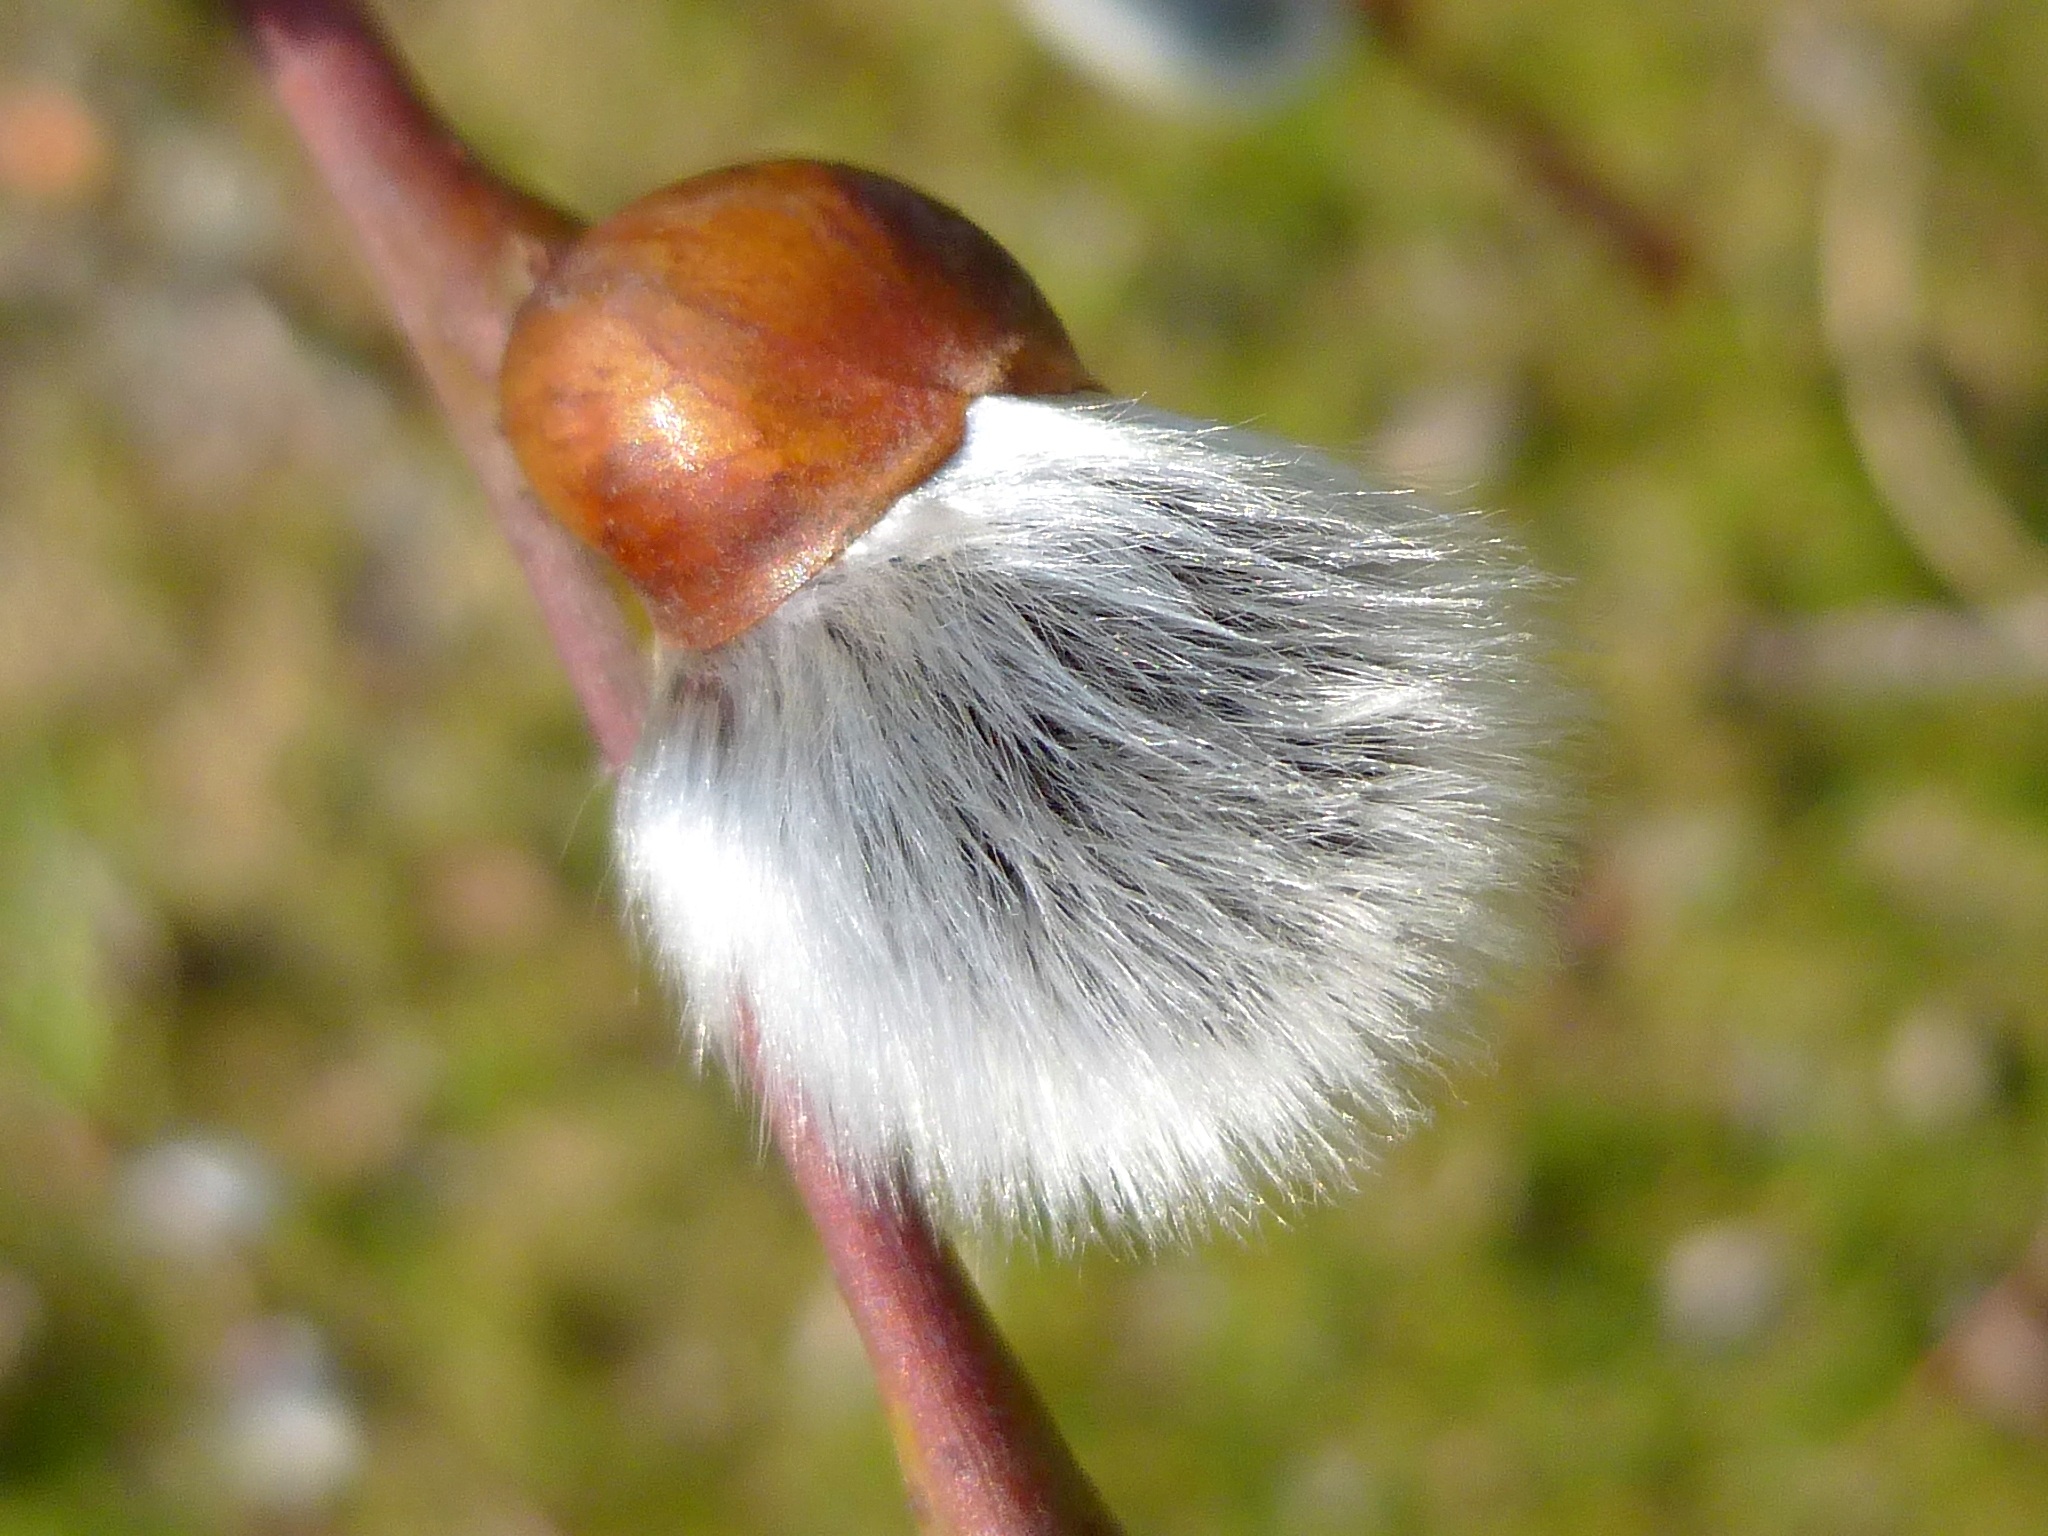
nature, grass, branch, plant, leaf, flower, wildlife, botany, flora, fauna, close up, spring flower, macro photography, flowering plant, plant stem, land plant, barka, a barka